Expeed

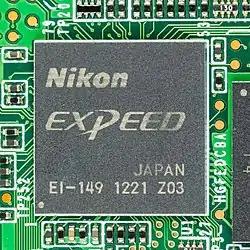
A Nikon Expeed, including an image/video processor

The "Nikon Expeed" is based on the Socionext Milbeaut imaging processors with 16-bit per pixel multi-core FR-V processor architecture, using a highly parallel pipelined architecture which allows efficient hardware use, increasing throughput and reducing power consumption.